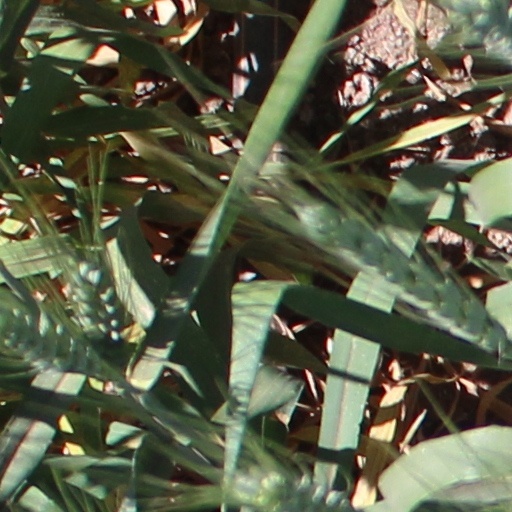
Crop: wheat